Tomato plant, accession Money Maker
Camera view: bottom (45 deg); turntable rotation: 120 degrees
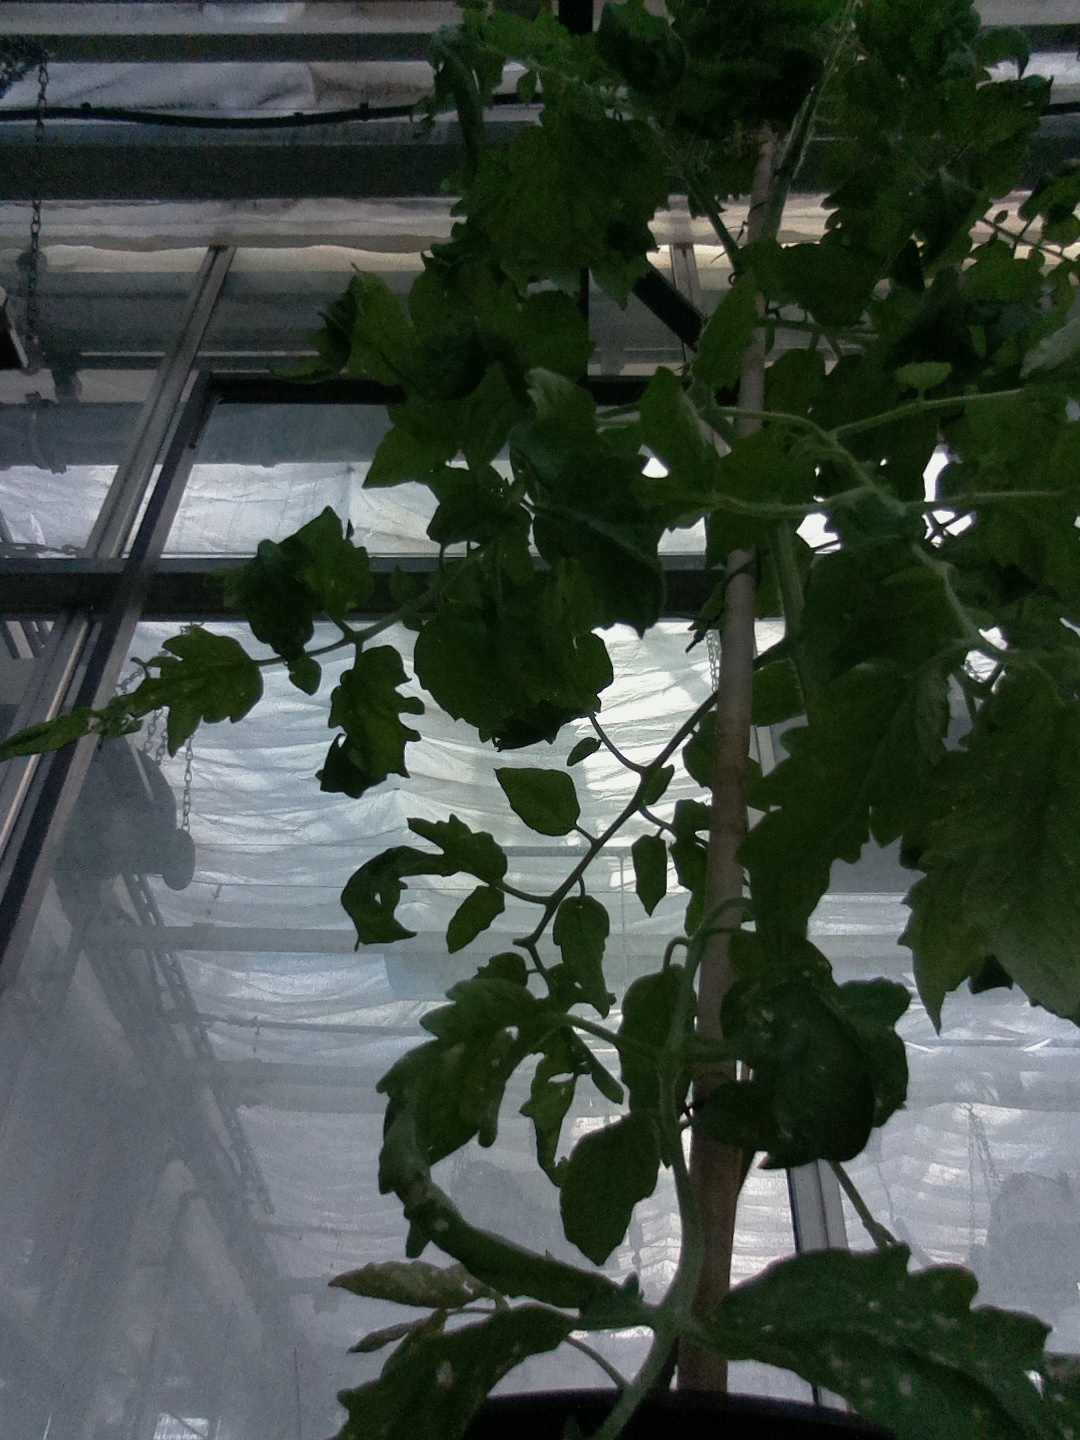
BBCH growth stage 61: 10%-20% of flowers open